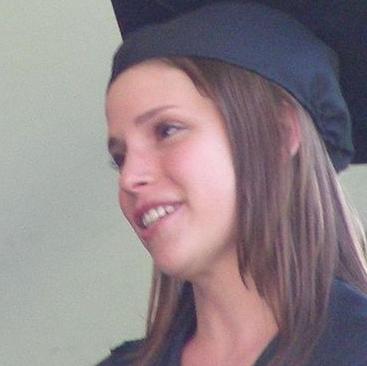
Age: 23